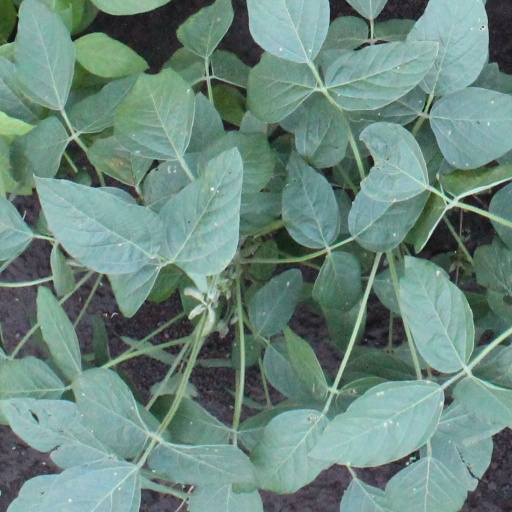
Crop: soybean